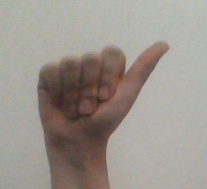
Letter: dhad